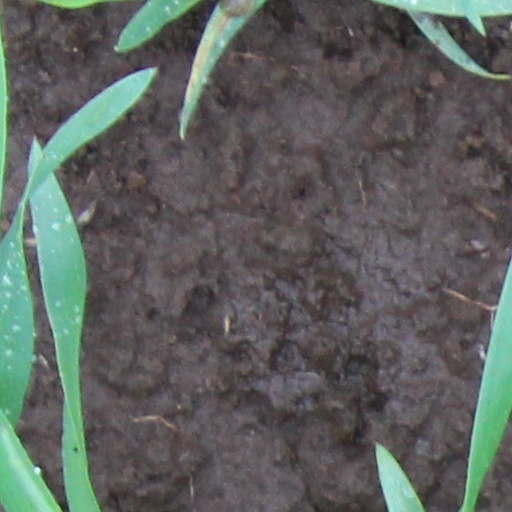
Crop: wheat